JoongAng Ilbo

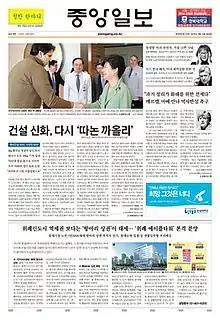
Front page of "JoongAng Ilbo" (31 March 2015)

The JoongAng, formerly known as JoongAng Ilbo, is a South Korean daily newspaper published in Seoul, South Korea. It is one of the three biggest newspapers in South Korea, and a newspaper of record for South Korea. The paper also publishes an English edition, "Korea JoongAng Daily", in alliance with the "International New York Times". It is often regarded as the holding company of JoongAng Group "chaebol" (a spin-off from Samsung) as it is owner of various affiliates, such as the broadcast station and drama producing company JTBC, and movie theatres chain Megabox.